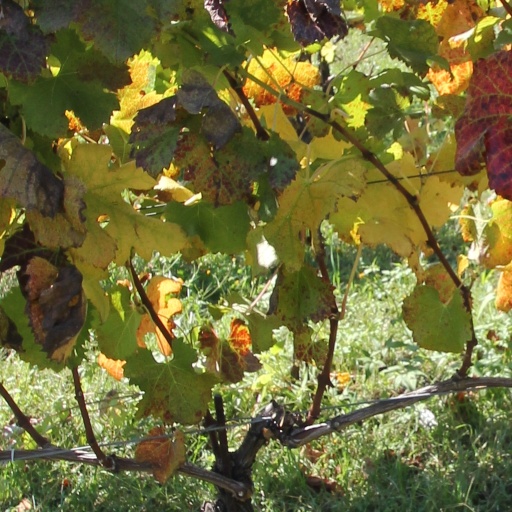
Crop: grape